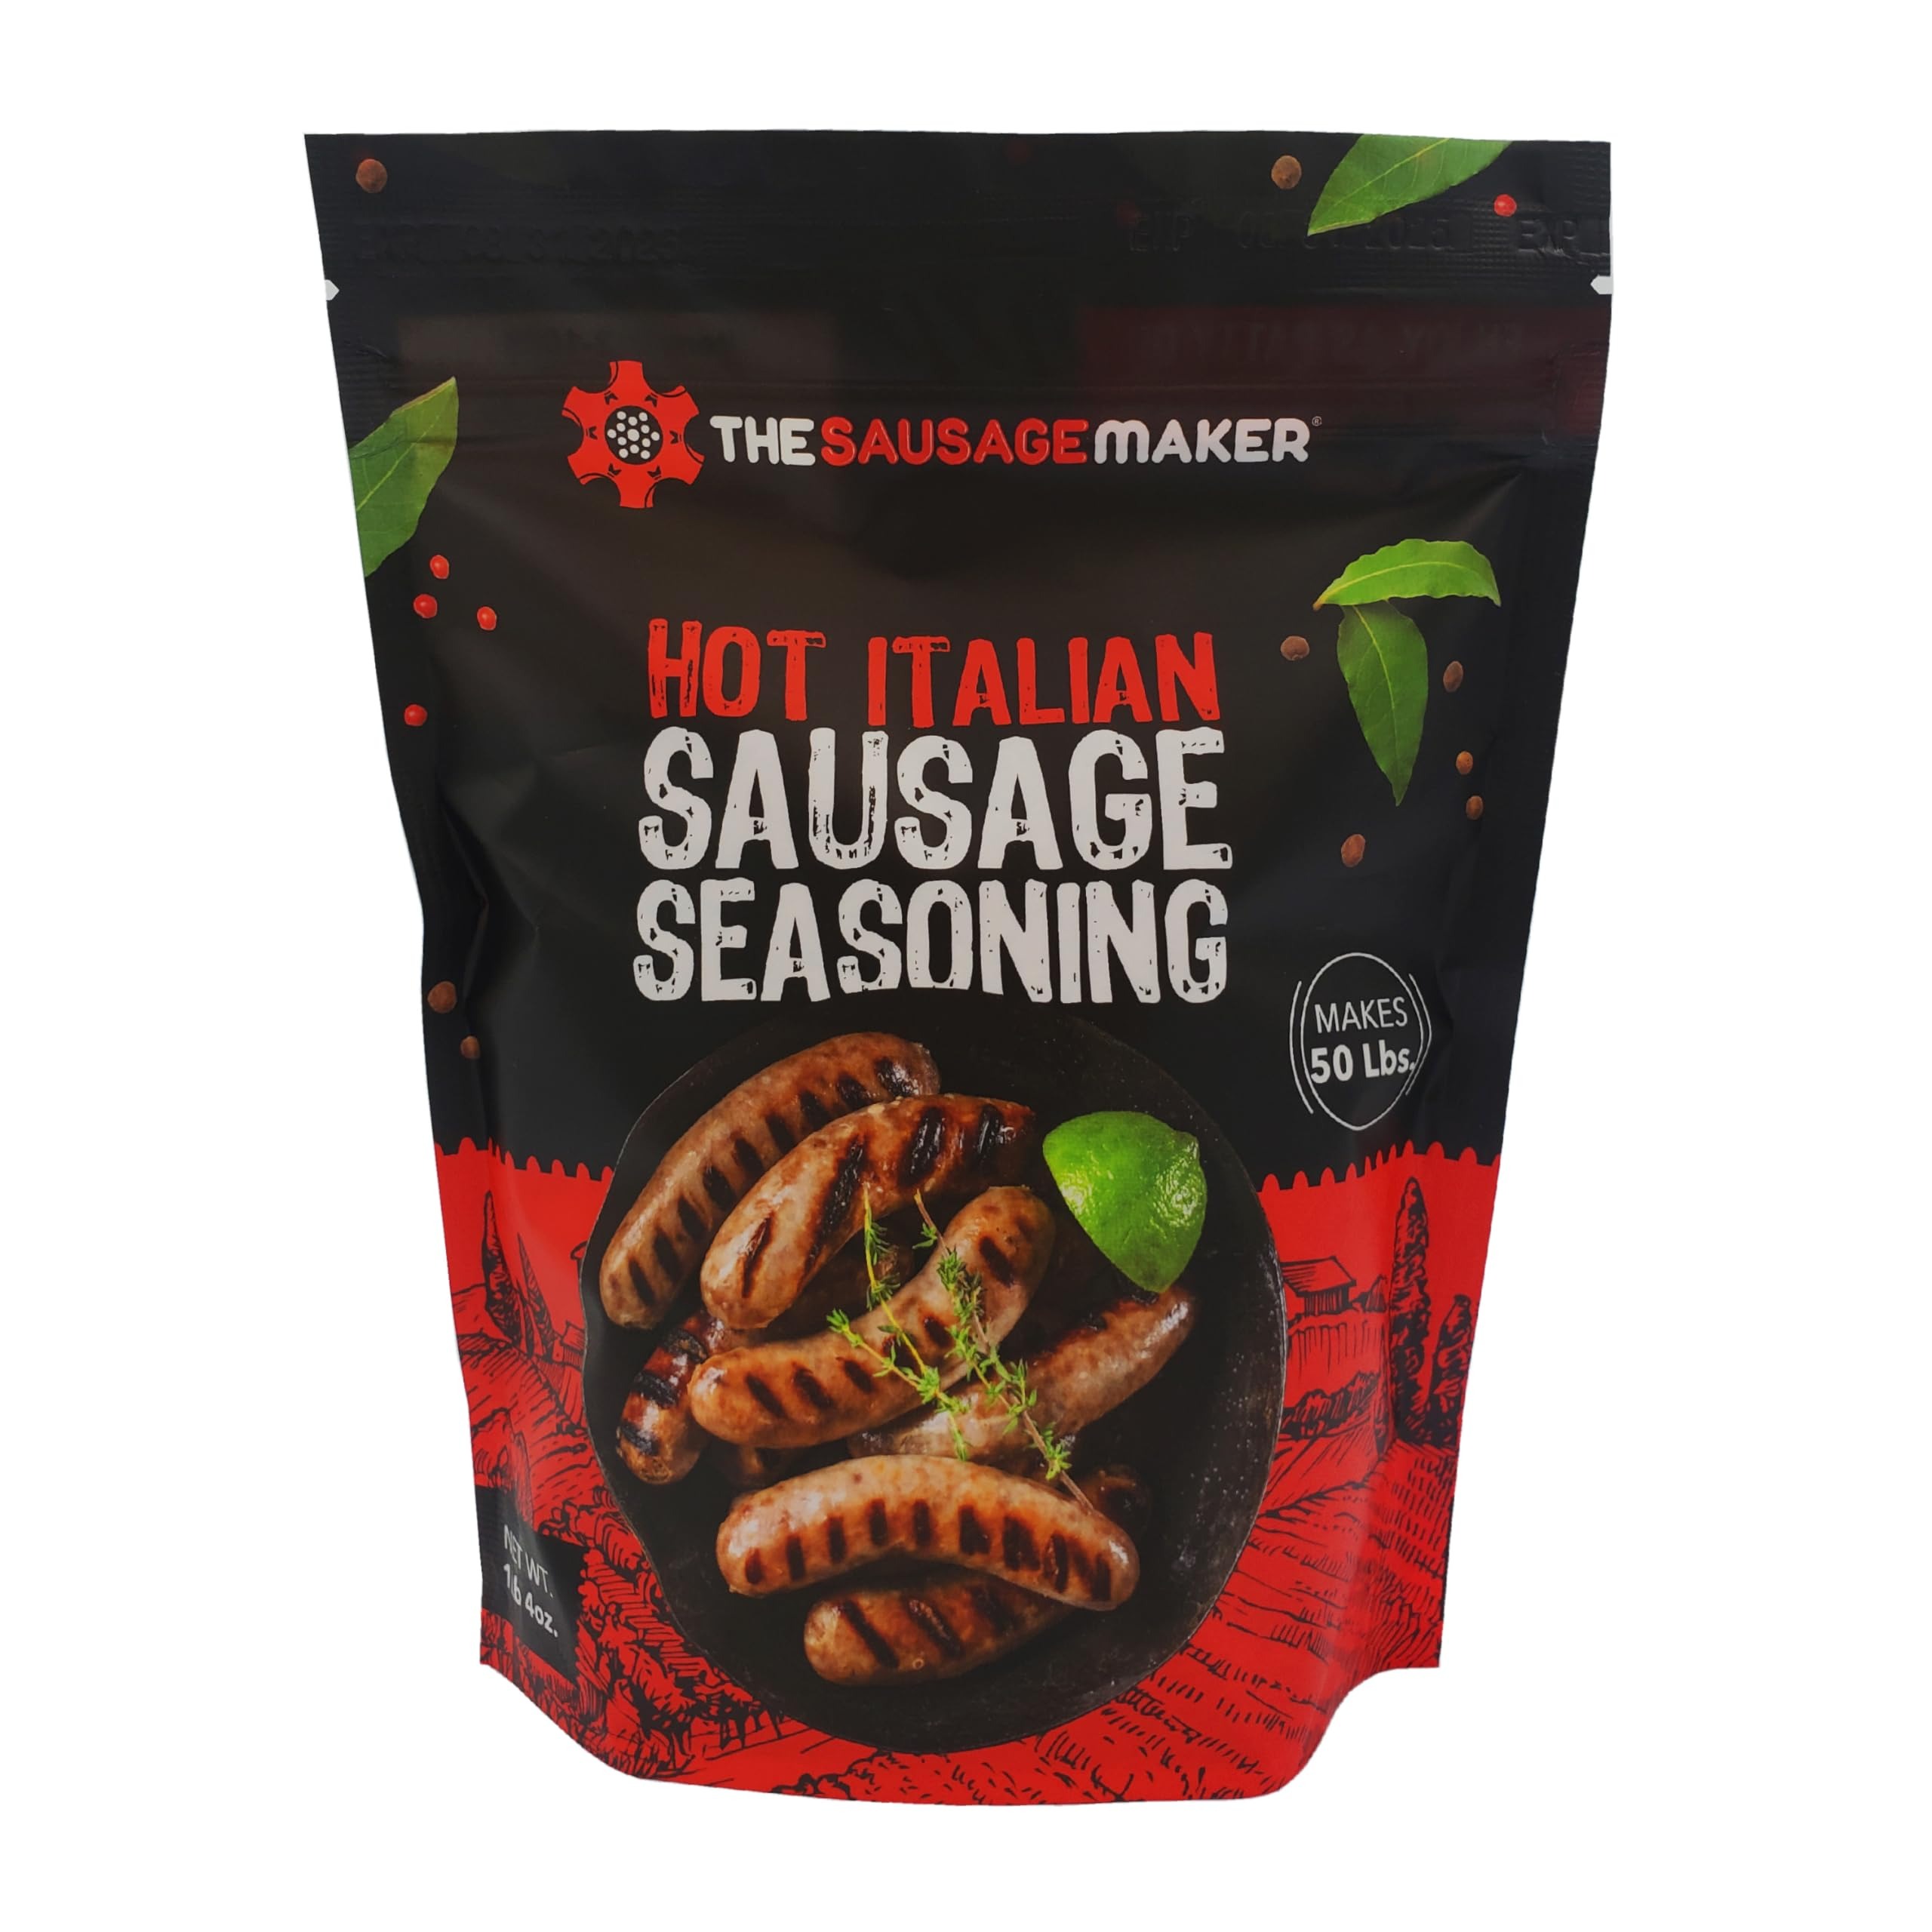
Item Name: The Sausage Maker - Hot Italian Sausage Seasoning, 1 lb. 4 oz.
Bullet Point 1: A variant of our delicious Italian Sausage Seasoning with the addition of hot peppers for a a little added kick.
Bullet Point 2: Great on the grill or pan fried.
Bullet Point 3: Can be made into patties or stuffed into a collagen or hog casing (sold separately).
Bullet Point 4: Makes 50 lbs. Recipe on package.
Bullet Point 5: Soybean oil used as a mixing aid.
Product Description: A variant of our delicious Italian Sausage Seasoning with the addition of hot peppers for a a little added kick. Great on the grill or pan fried. Can be made into patties or stuffed into a collagen or hog casing (sold separately). Makes 50 lbs. Recipe on package. Net Wt. 1 lb. 4 oz. Soybean oil used as a mixing aid.
Value: 1.0
Unit: Count

Price: 22.99